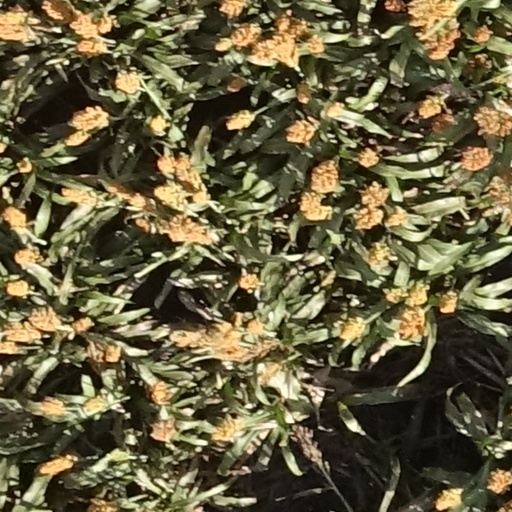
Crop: sorghum